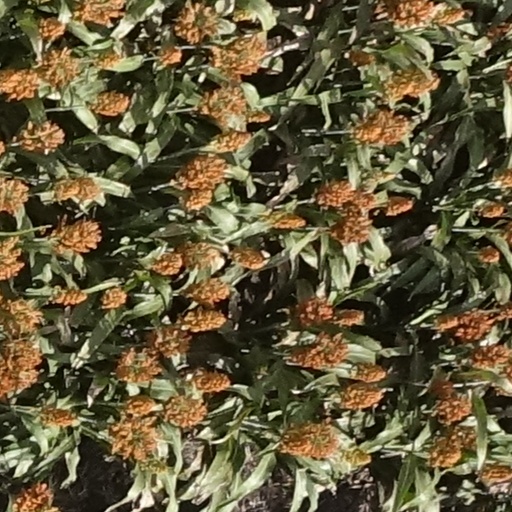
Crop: sorghum